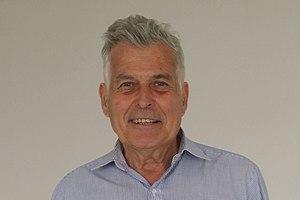
L'historien Jean Dhombres, le 22 juin 2017, AG de la SABIX à l'Ecole polytechnique (Palaiseau)
Jean Dhombres, né le 27 août 1942 à Paris, est un mathématicien et un historien des mathématiques français.